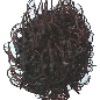
Label: rambutan